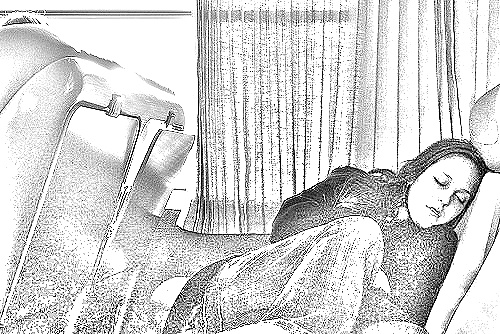
Portrait style: Sketch Portrait